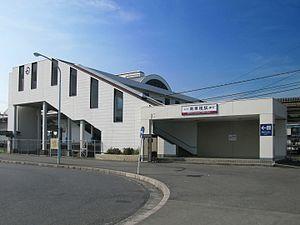
La gare de Minami-Kurihashi est une gare ferroviaire de la ville de Kuki, dans la préfecture de Saitama au Japon. La gare est exploitée par la compagnie Tōbu.